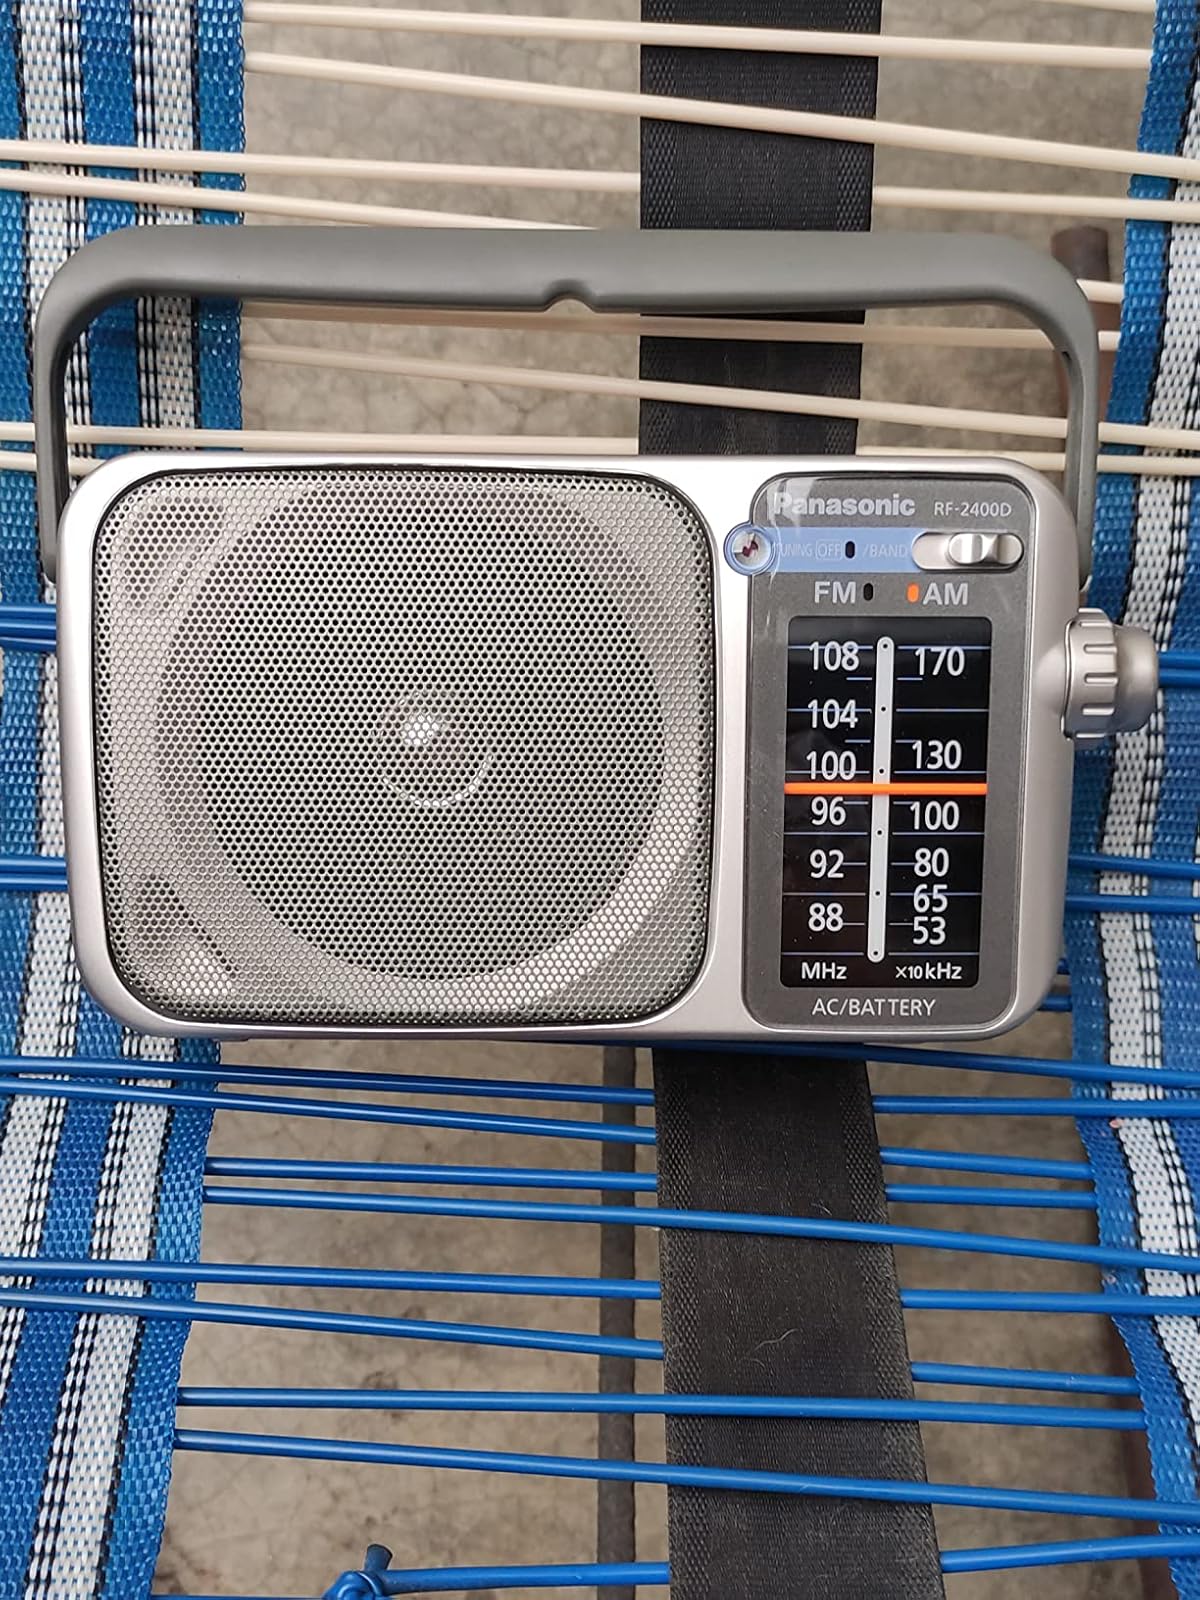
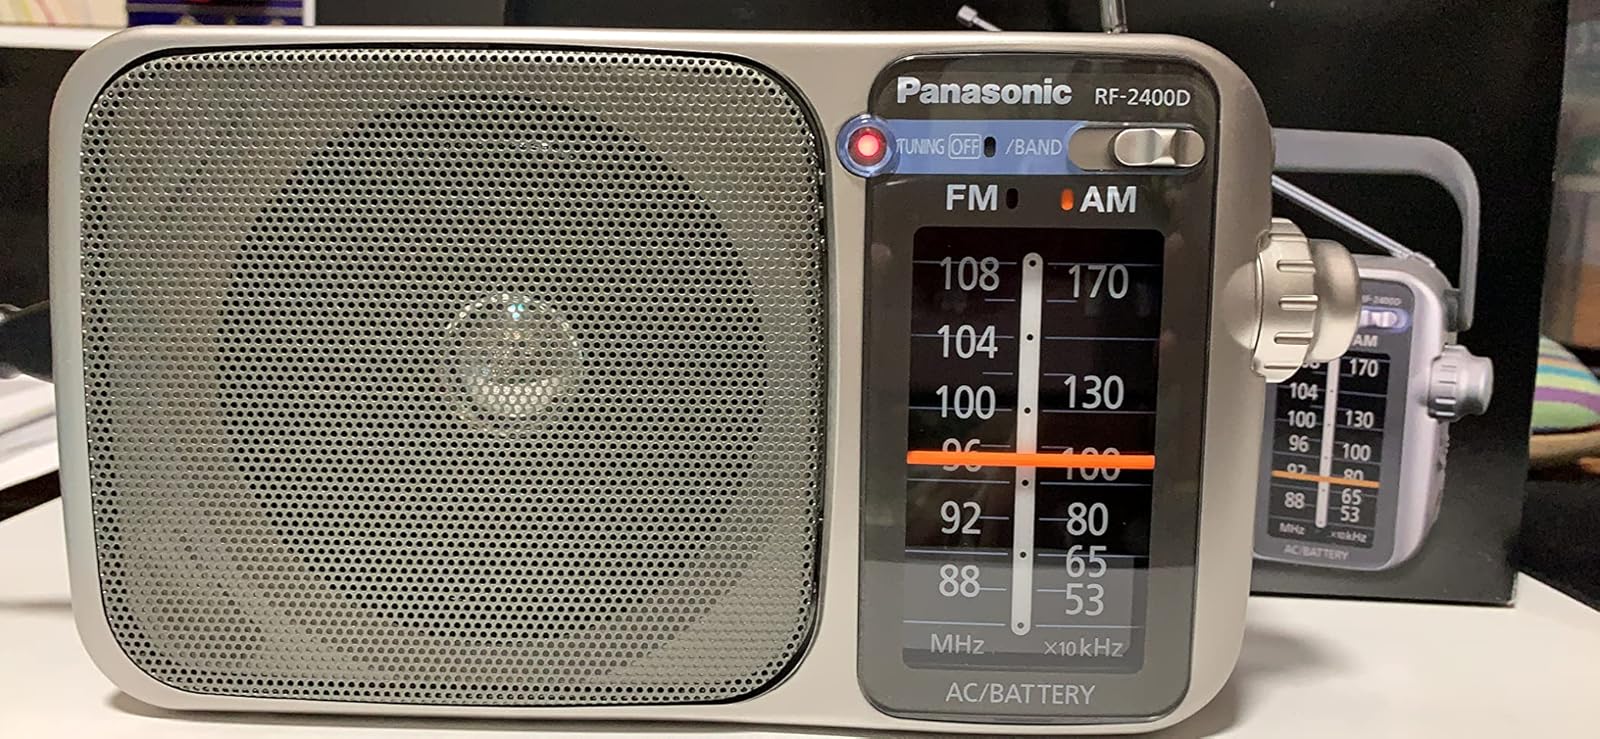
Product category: radio
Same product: yes